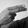
ASL letter: H